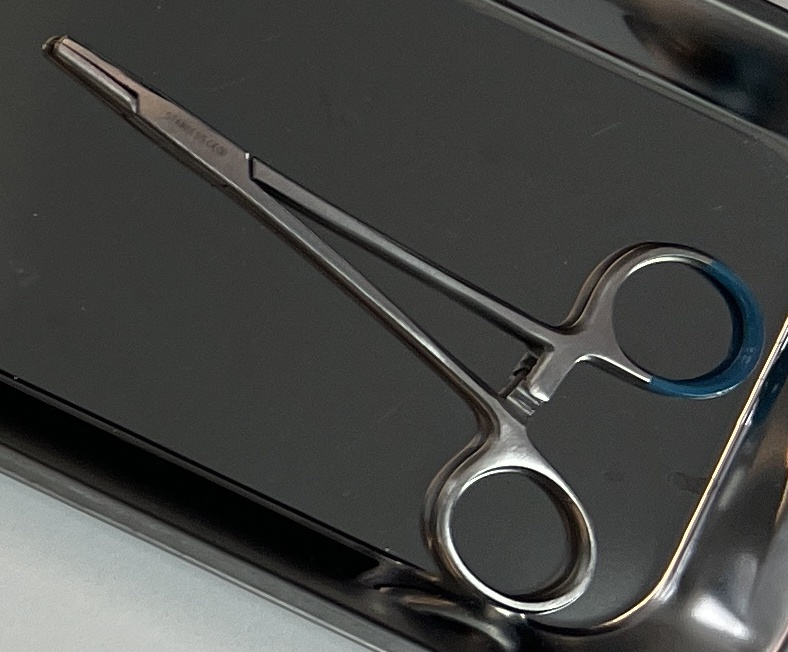
Hinged instrument state: closed